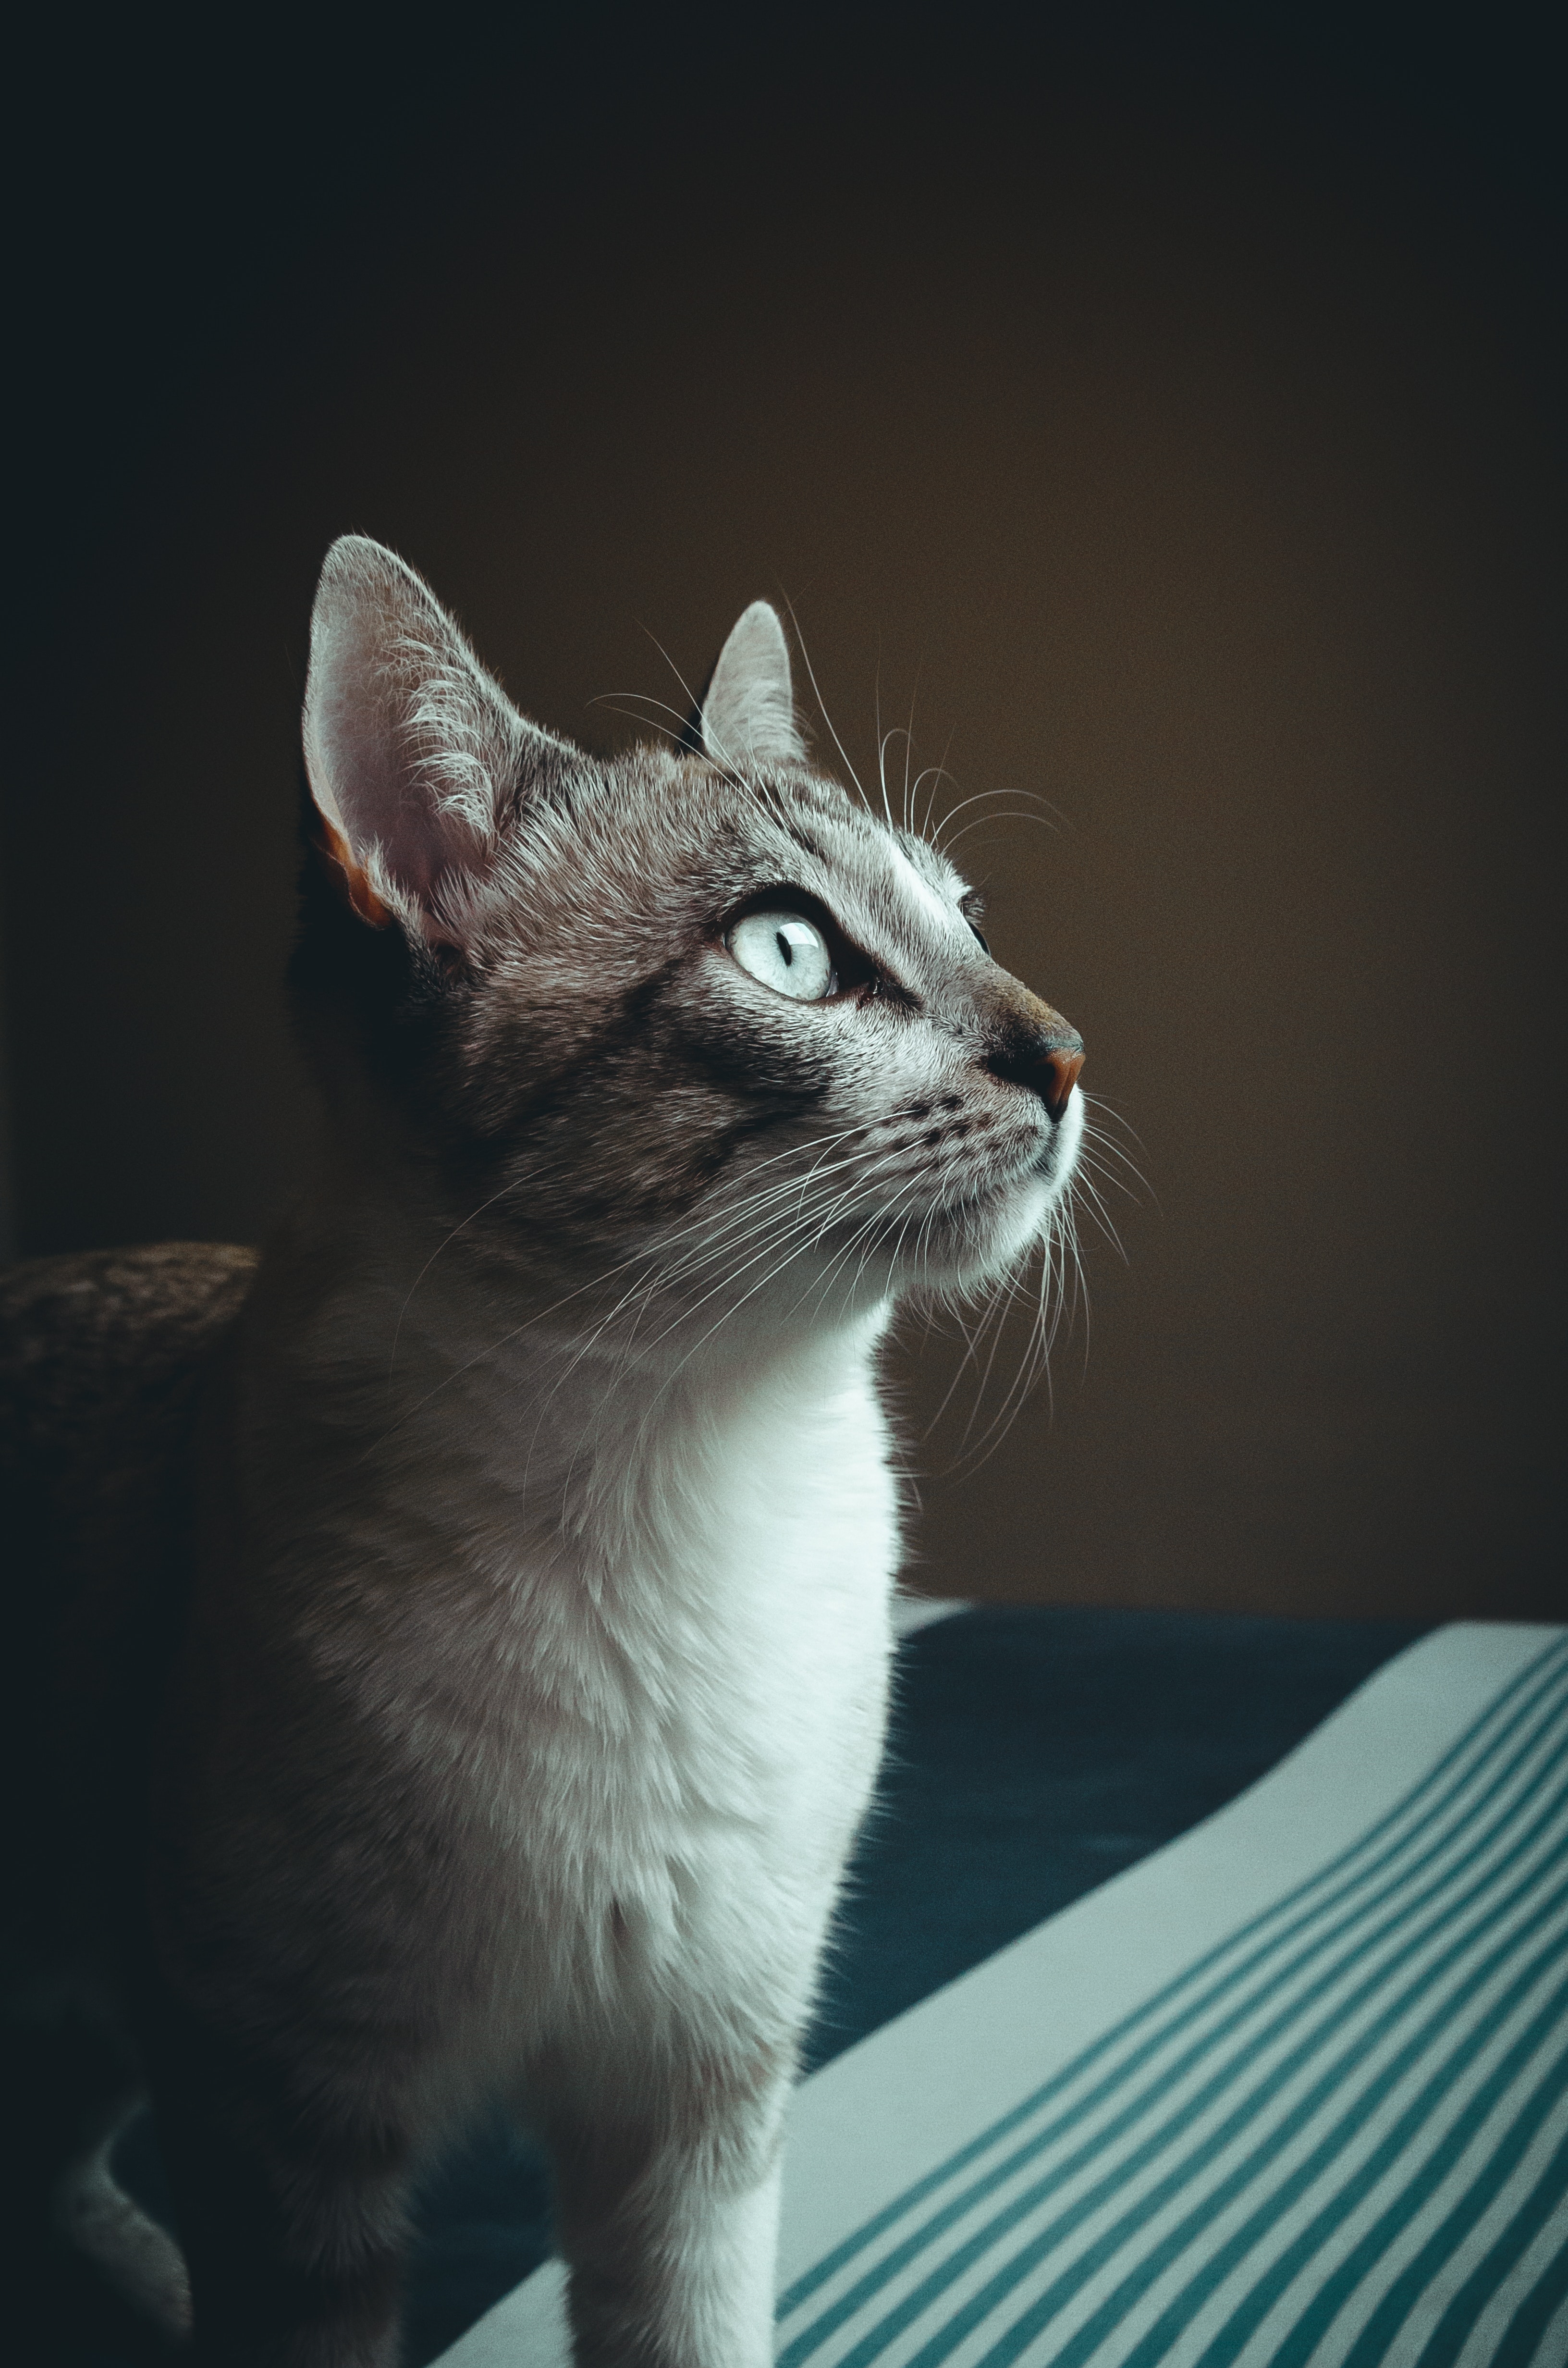
cat, whiskers, small to medium sized cats, mammal, felidae, carnivore, snout, eye, asian, domestic short haired cat, Ojos azules, aegean cat, european shorthair, black and white, german rex, fur, kitten, american wirehair